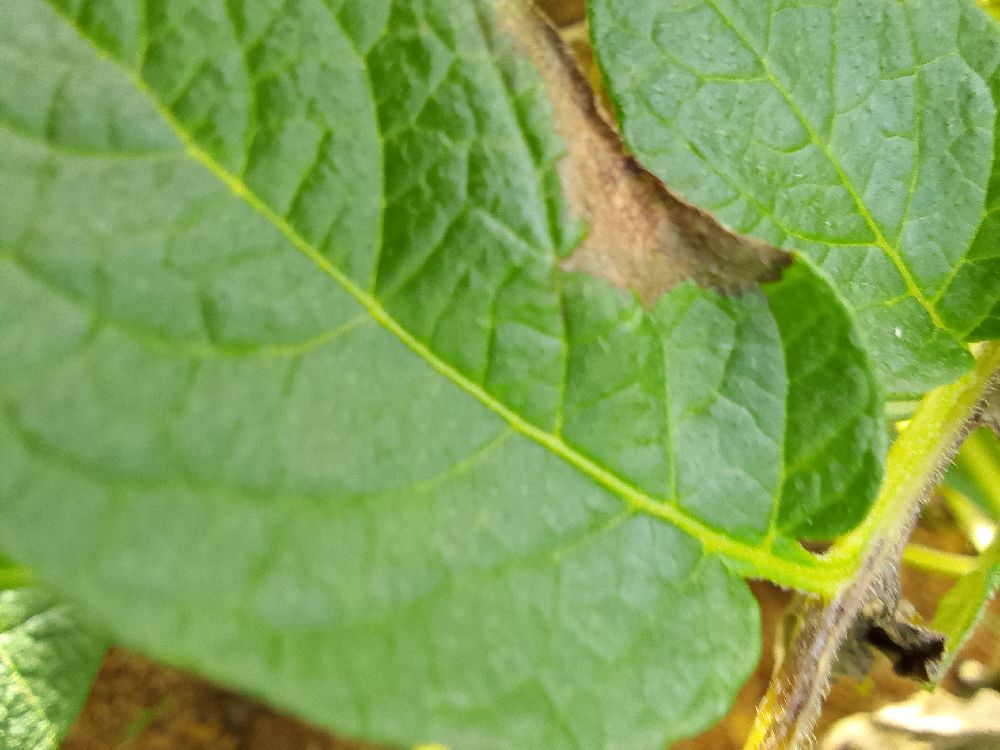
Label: Late blight